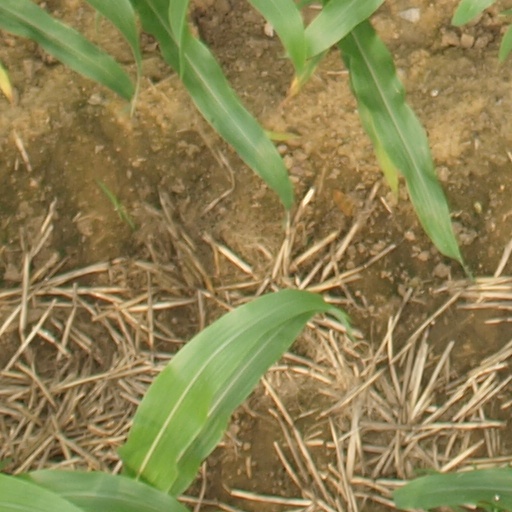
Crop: maize; corn